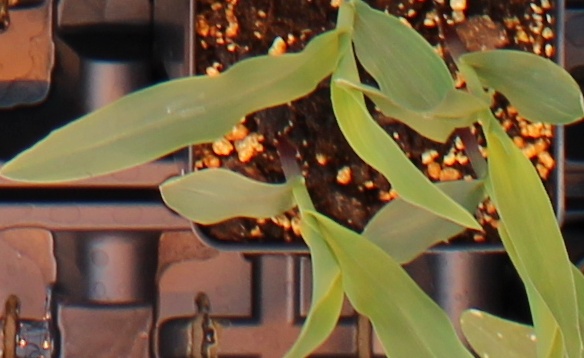
Label: Corn